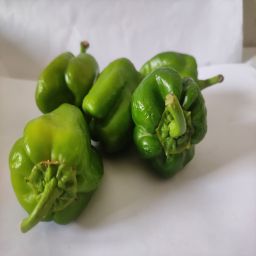
Crop: Bell Pepper
Quality: Unripe